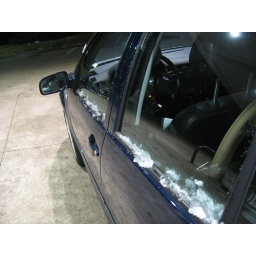
It was snowing in Roseville, but not in blaine. Also, my car is shiny (thanks, Perfect 10 Car Wash!)